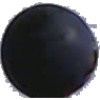
Label: blue_grape